Watto

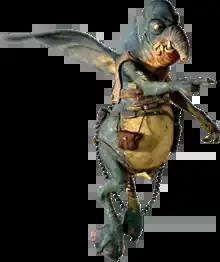
Watto as he appears in "Star Wars: Episode I – The Phantom Menace".

Watto is a fictional character in the "Star Wars" franchise, featured in the films "The Phantom Menace" and "Attack of the Clones". He is computer-generated and is voiced by voice actor Andy Secombe. He is a mean-tempered, greedy Toydarian, and owner of a second-hand goods store in Mos Espa on the planet Tatooine. Among Watto's belongings are the slaves Shmi Skywalker and her son, Anakin. He acquires them after winning a podracing bet with Gardulla the Hutt, and he puts them both to work in his store. Anakin demonstrates an incredible aptitude for equipment repair, and Watto decides to profit from it by having the boy fix various broken equipment in the store. He eventually loses Anakin in a podracing bet with Qui-Gon Jinn when he bets on a competitor, Sebulba, who is defeated by Anakin.